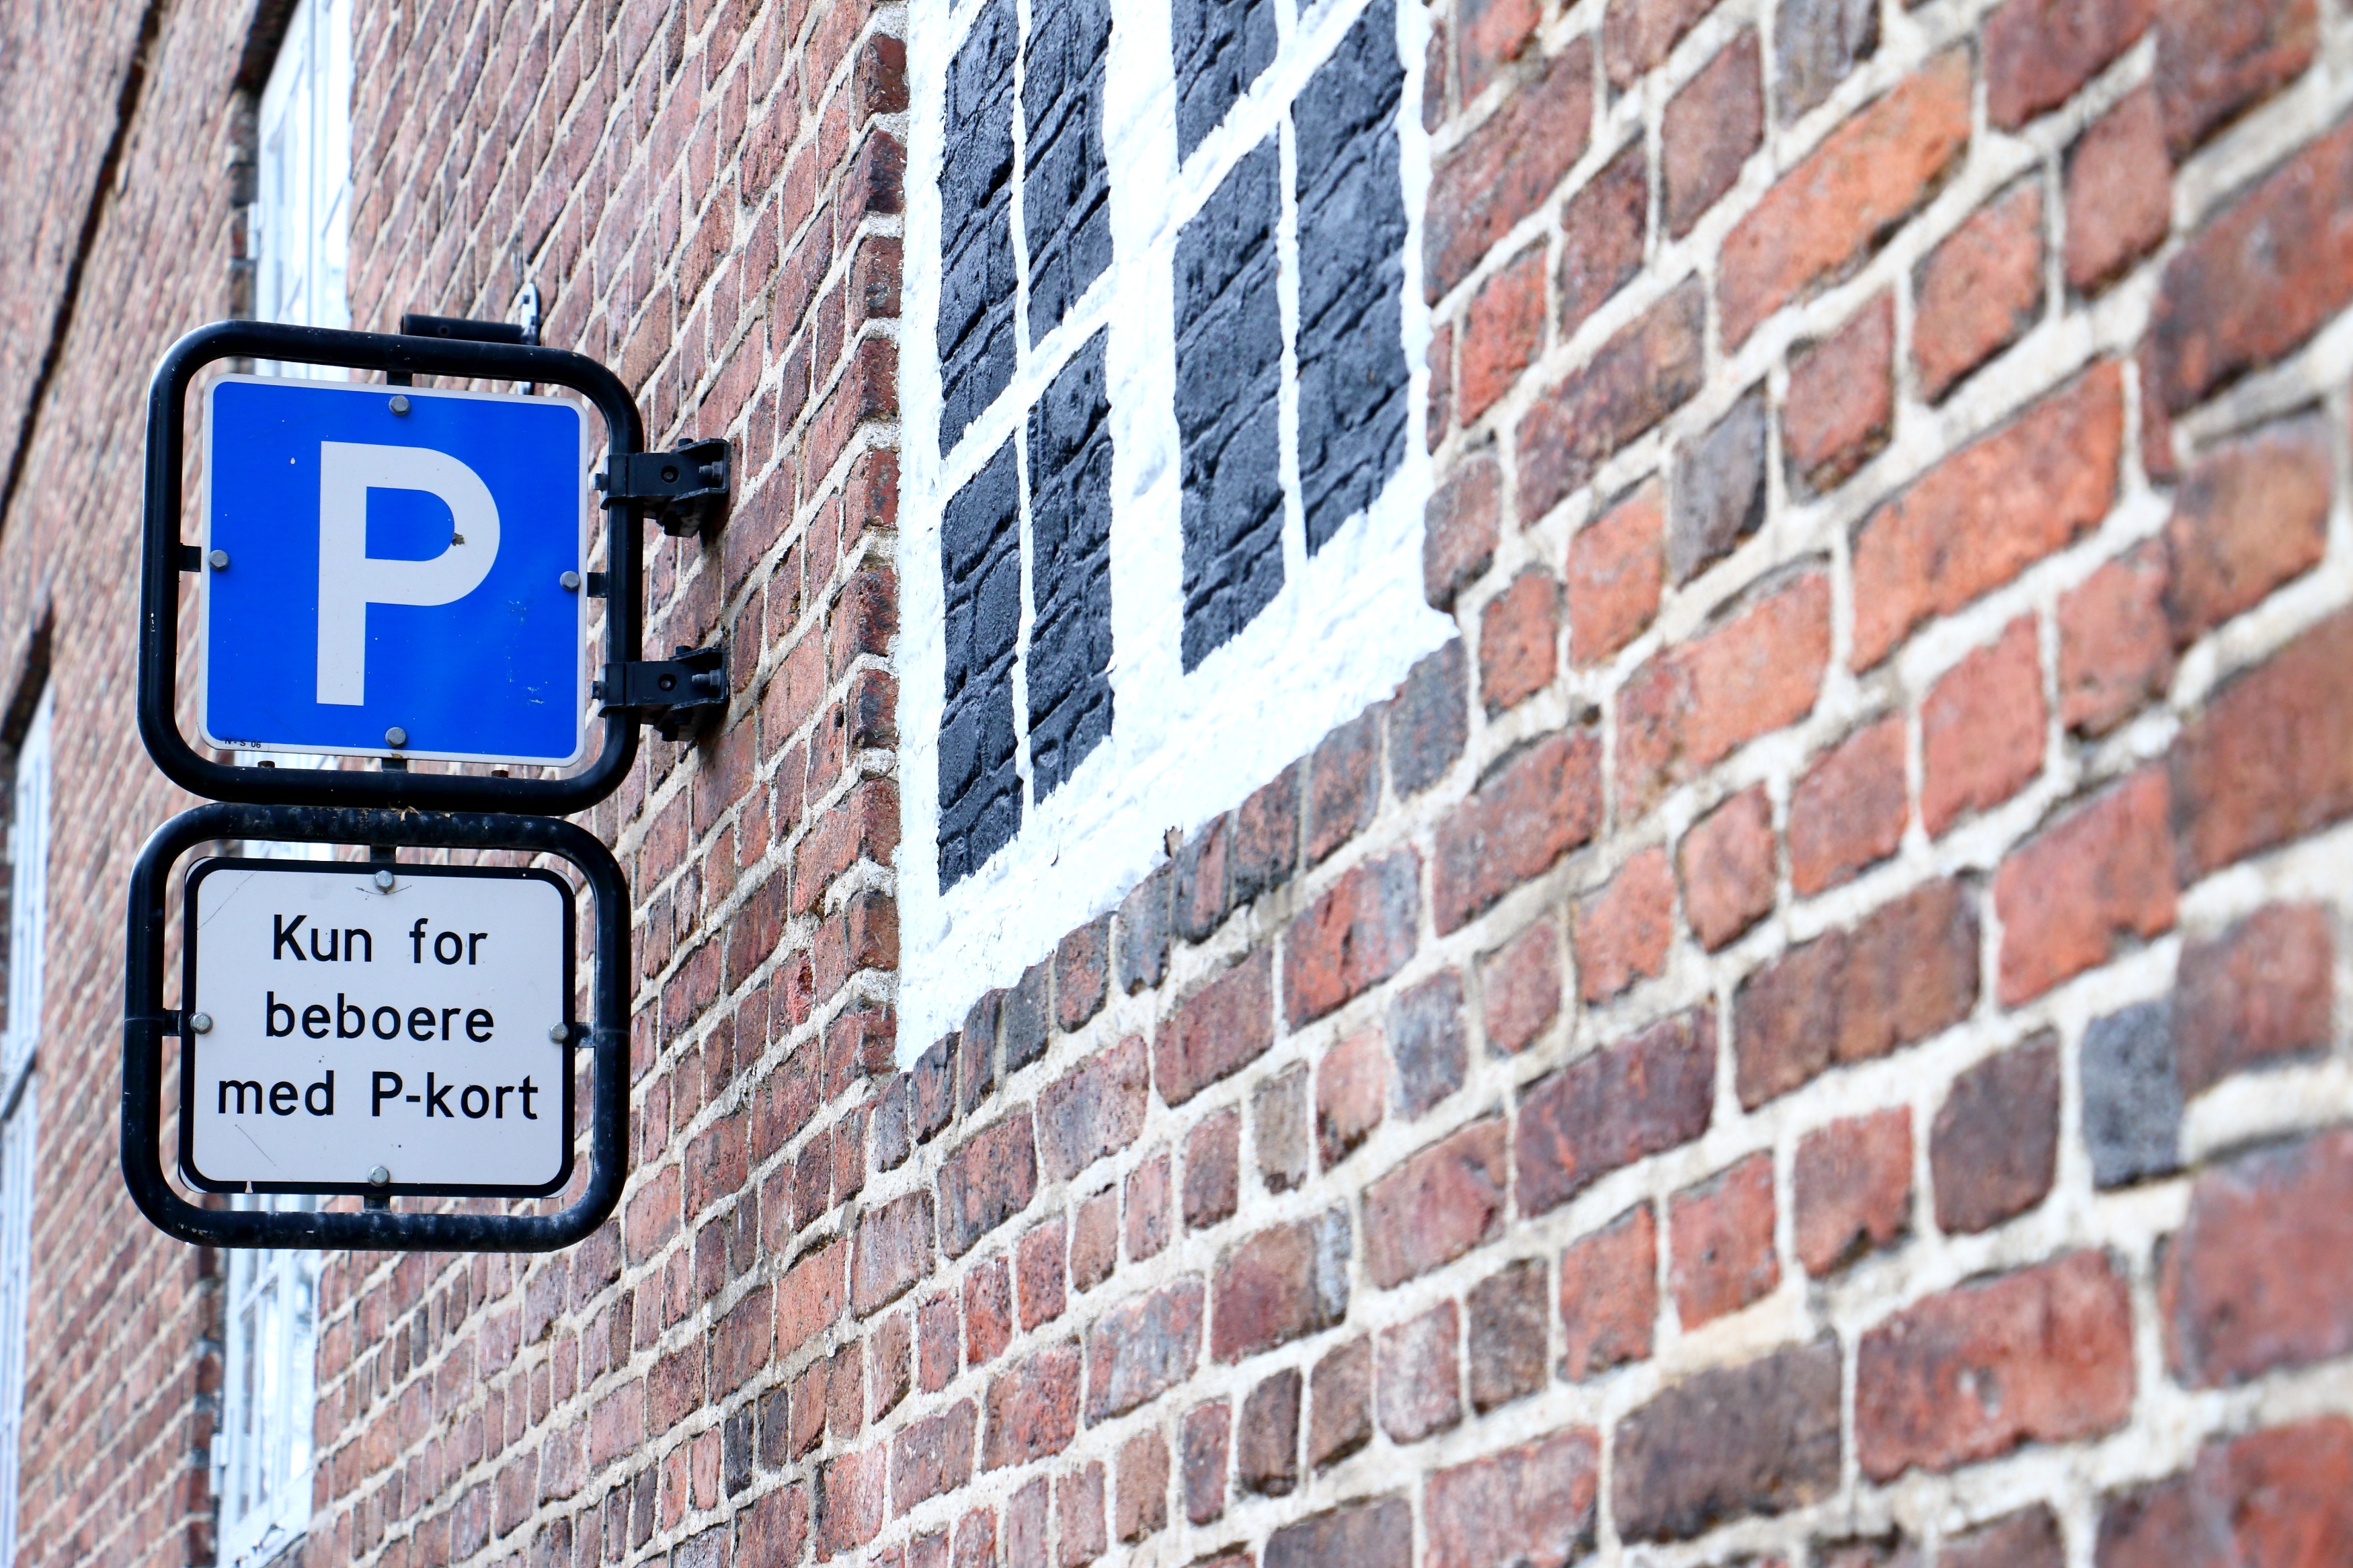
window, wall, sign, street sign, brick, signage, lane, parking space